Athlitiki Enosi Larissa F.C.

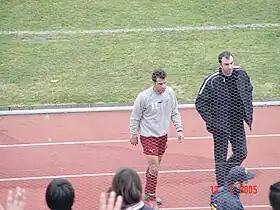
Thomas Kyparissis

And because "The morning shows the day", new management, technical leadership headed by Giorgos Donis, players like the effective striker Thomas Kyparissis and the presence of supporters that caused admiration throughout Greece, led AEL back again in the Super League, after nine years of absence. The 19 transfers in the summer of 2004 radically changed the composition of the team and the equally young and ambitious coach had time to give the team the required homogeneity. The moderate start was treated by everyone in the club with patience and maturity, and the proper corrections made in January, found AEL "galloping" from success to success. The conquest of the first place with 58 points was the natural consequence of this team effort and the fans celebrated the return in the Super League after 9 "stone" years, for almost 10 days! Starting from Sunday 15, of May 2005, in Kastoria, (1–1) in front of 4000 away fans who accompanied the team's bus when returning, a car convoy of 5 km in length and a midnight party at Alcazar, to Wednesday 25, and the fiesta that was set up to the stadium for winning the title after beating Proodeftiki (3–1). Except Kyparissis, "Papakostas", "Ziagkas", Paleologos, "Floros" and "Grigoriou", who continued from the previous season, players such as Christopoulos, Kipouros, the late Bahramis, "Gikas", "Stournaras", Föerster, Katsiaros, Digozis, "Tsiatsios", "Makris", Abouna, Nedeljković, Sisic, "Passios", "Chatziliontas", Galitsios and others, came to add their names to important pages in the team's history. Indeed, beside them, stood from summer until December 2004 the first Greek active scorer Alexis Alexandris and a well-known name in European football, the Romanian international midfielder Dennis Şerban, who played in many major teams, top of which was the Spanish Valencia. That same season, while in the 2nd Division, AEL reached to the "8" of the Greek Cup, having ruled in turn Acharnaikos, Apollon Athens, and Chalkidona of the First Division, before being excluded from the "European" Skoda Xanthi, which nevertheless beat 1–0 in the first match of Alcazar, turning the rematch in real derby. It was the forerunner of the great return.